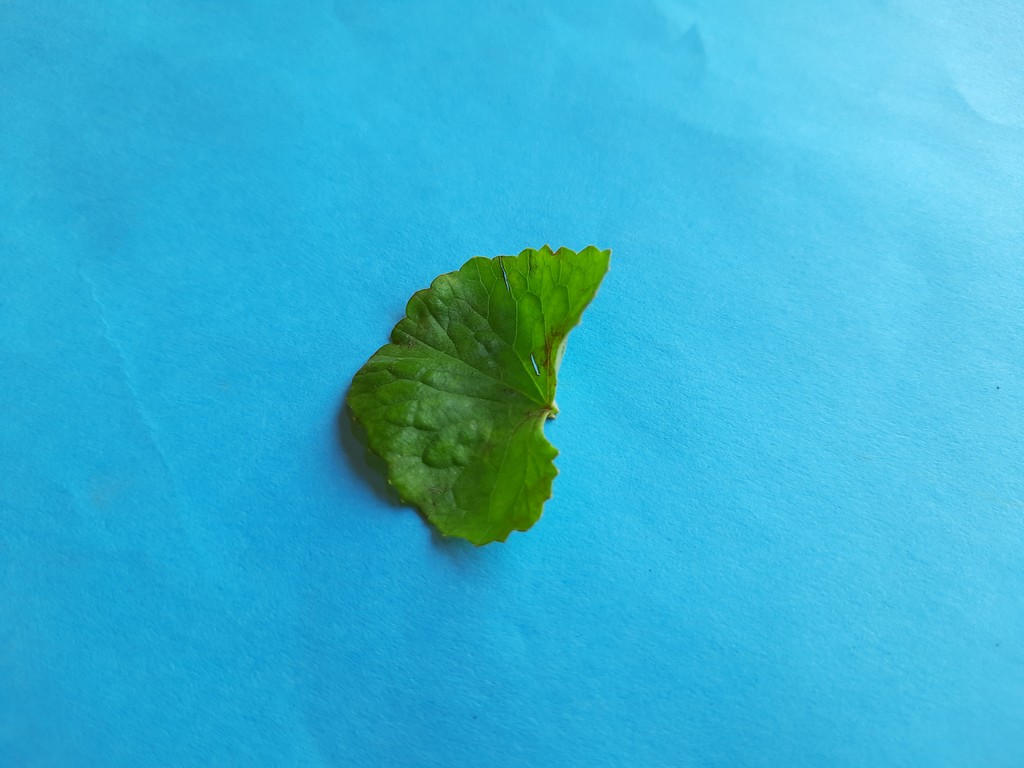
Label: Unhealthy